Federation of Zionist Youth

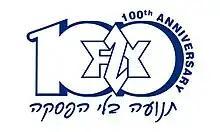
Official FZY logo for its 100th anniversary

In 2009/2010 FZY celebrated 100 years since its founding. To commemorate its centenary year it chose a new logo and organised a number of celebratory events.